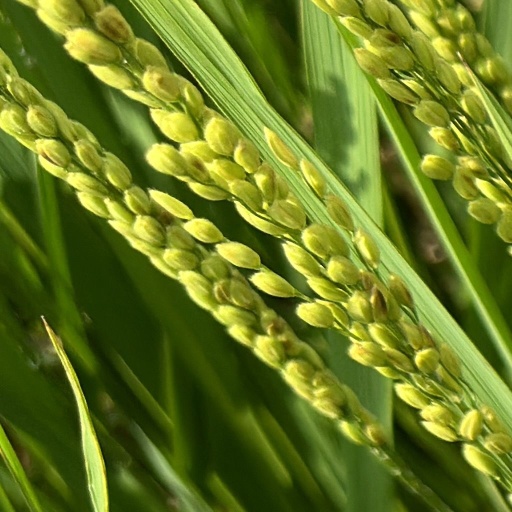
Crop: rice